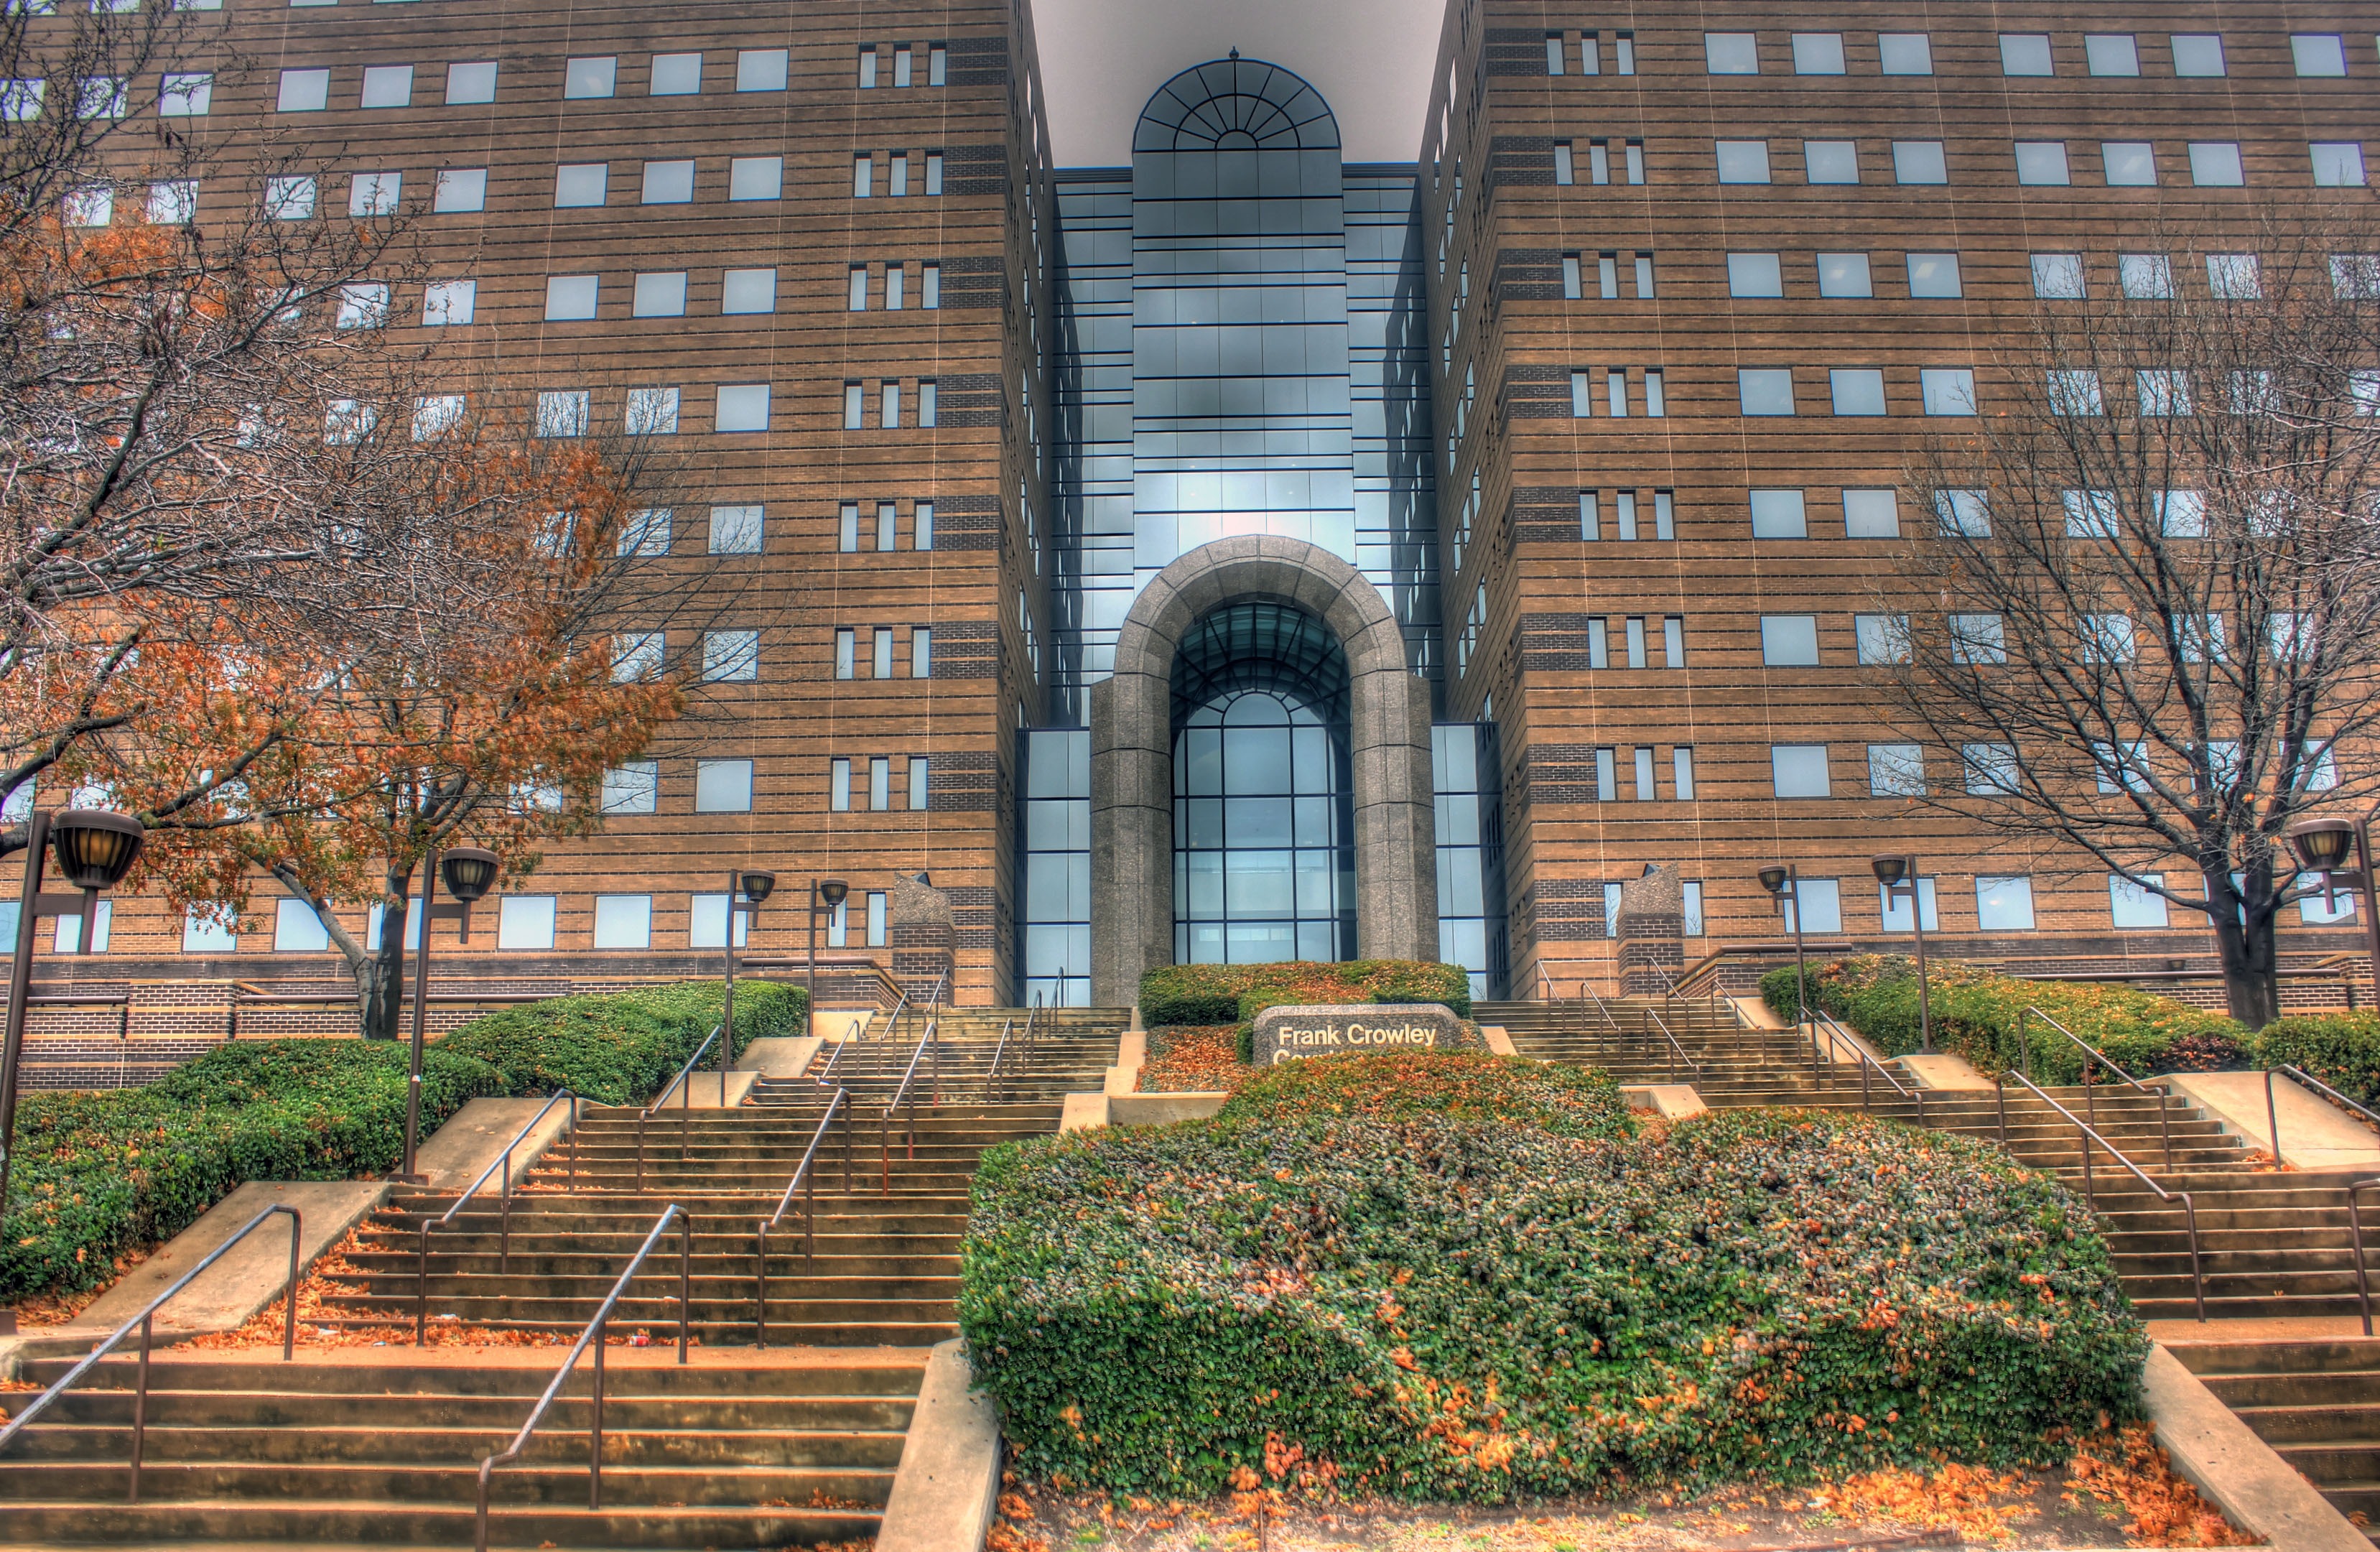
architecture, structure, building, city, downtown, construction, plaza, usa, landmark, exterior, modern, engineering, design, university, campus, estate, texas, dallas, courthouse, architectural, neighbourhood, architecture design, urban area